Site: brandenburg
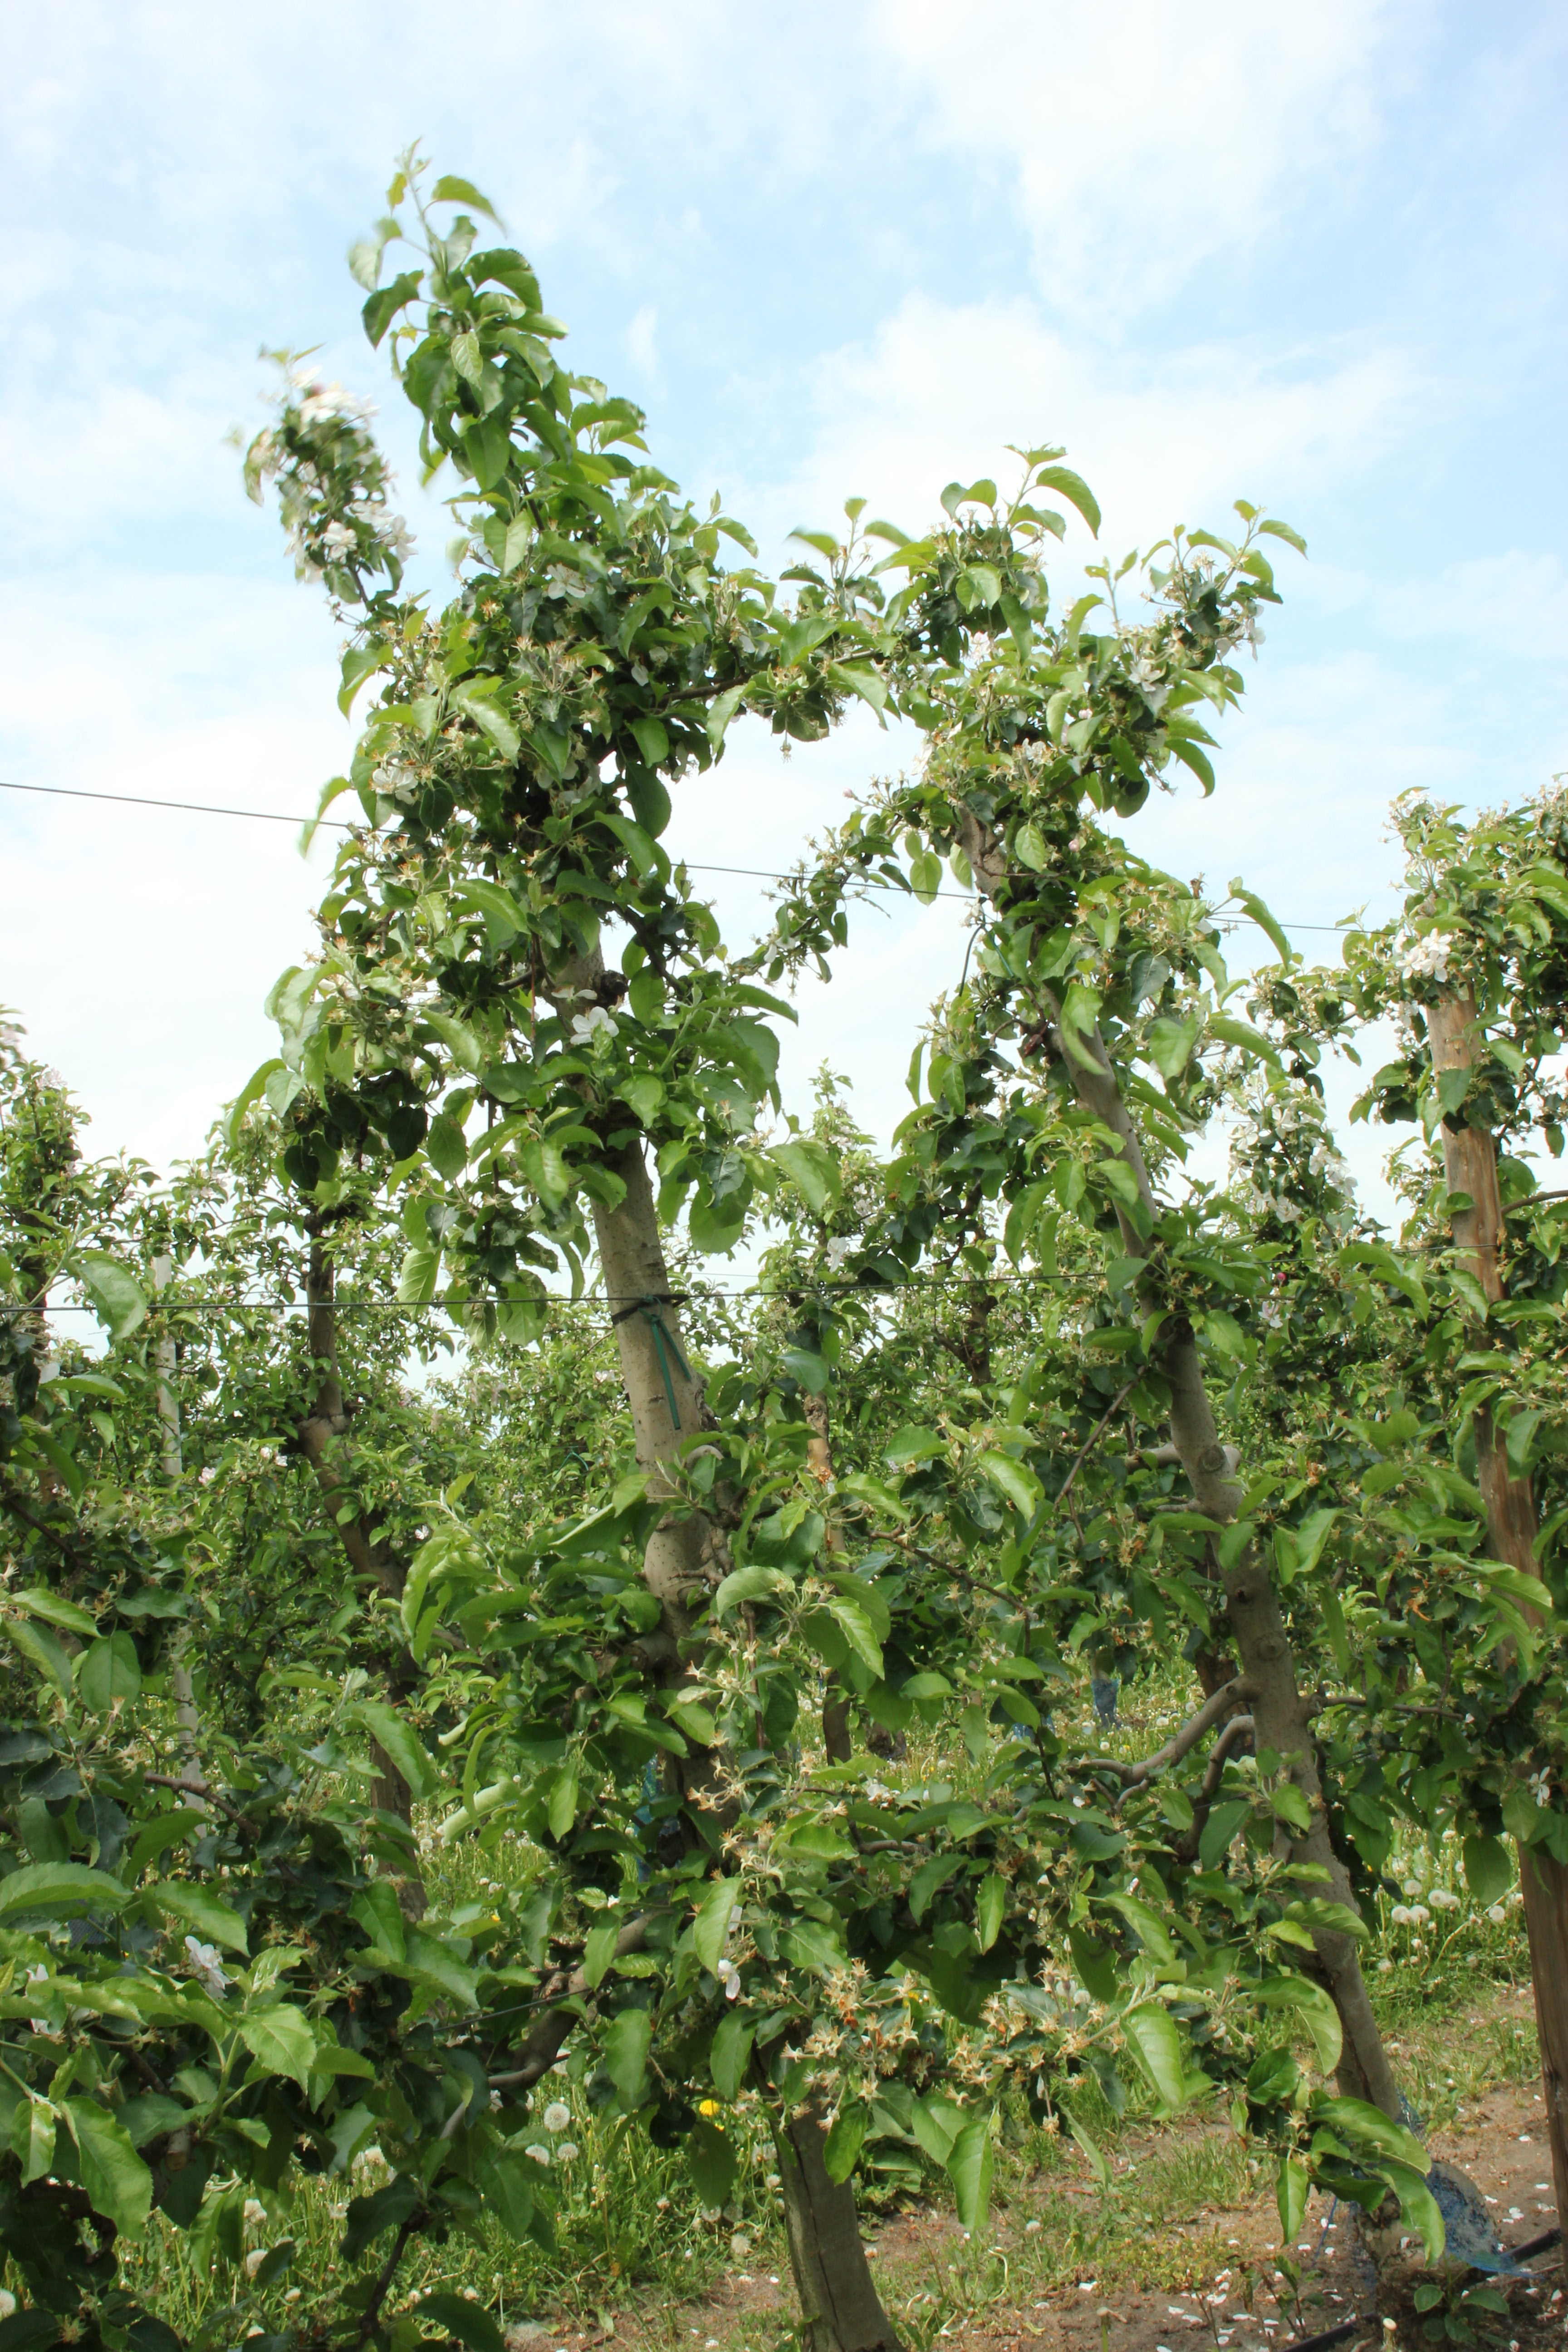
Growth stage (BBCH 67): Flowering